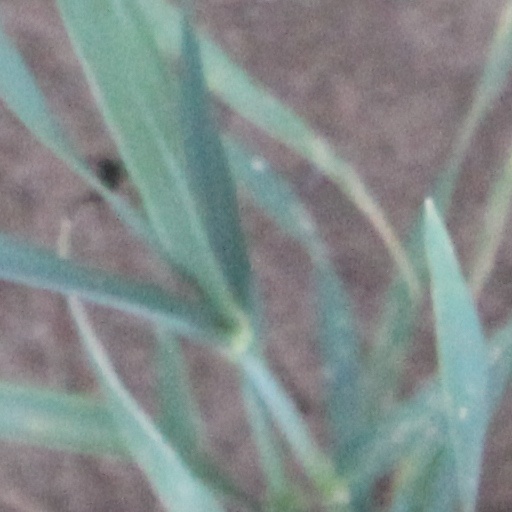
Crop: wheat